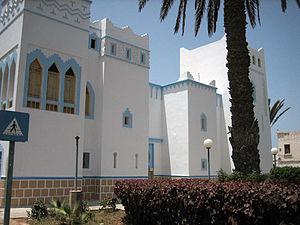
Palais du gouverneur - Sidi Ifni